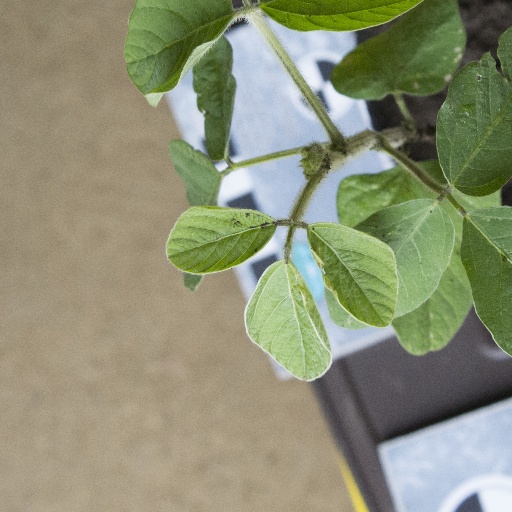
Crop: soybean